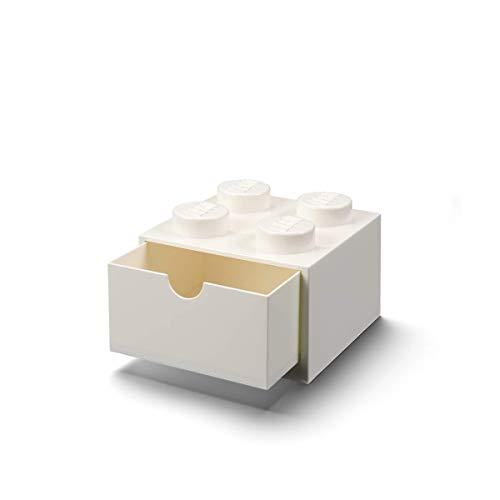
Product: LEGO Desk Drawer 4, White
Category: Toys & Games | Kids' Furniture, Décor & Storage | Toy Chests & Storage
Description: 22 x 4.
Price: $12.99
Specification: ProductDimensions:6.2x6.2x4.5inches|ItemWeight:12ounces|ShippingWeight:12ounces(Viewshippingratesandpolicies)|ASIN:B07V7PZWV5|Itemmodelnumber:40201733-Parent|Manufacturerrecommendedage:3yearsandup